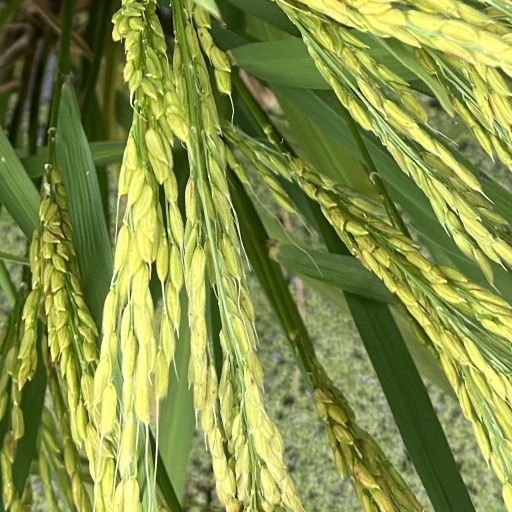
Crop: rice